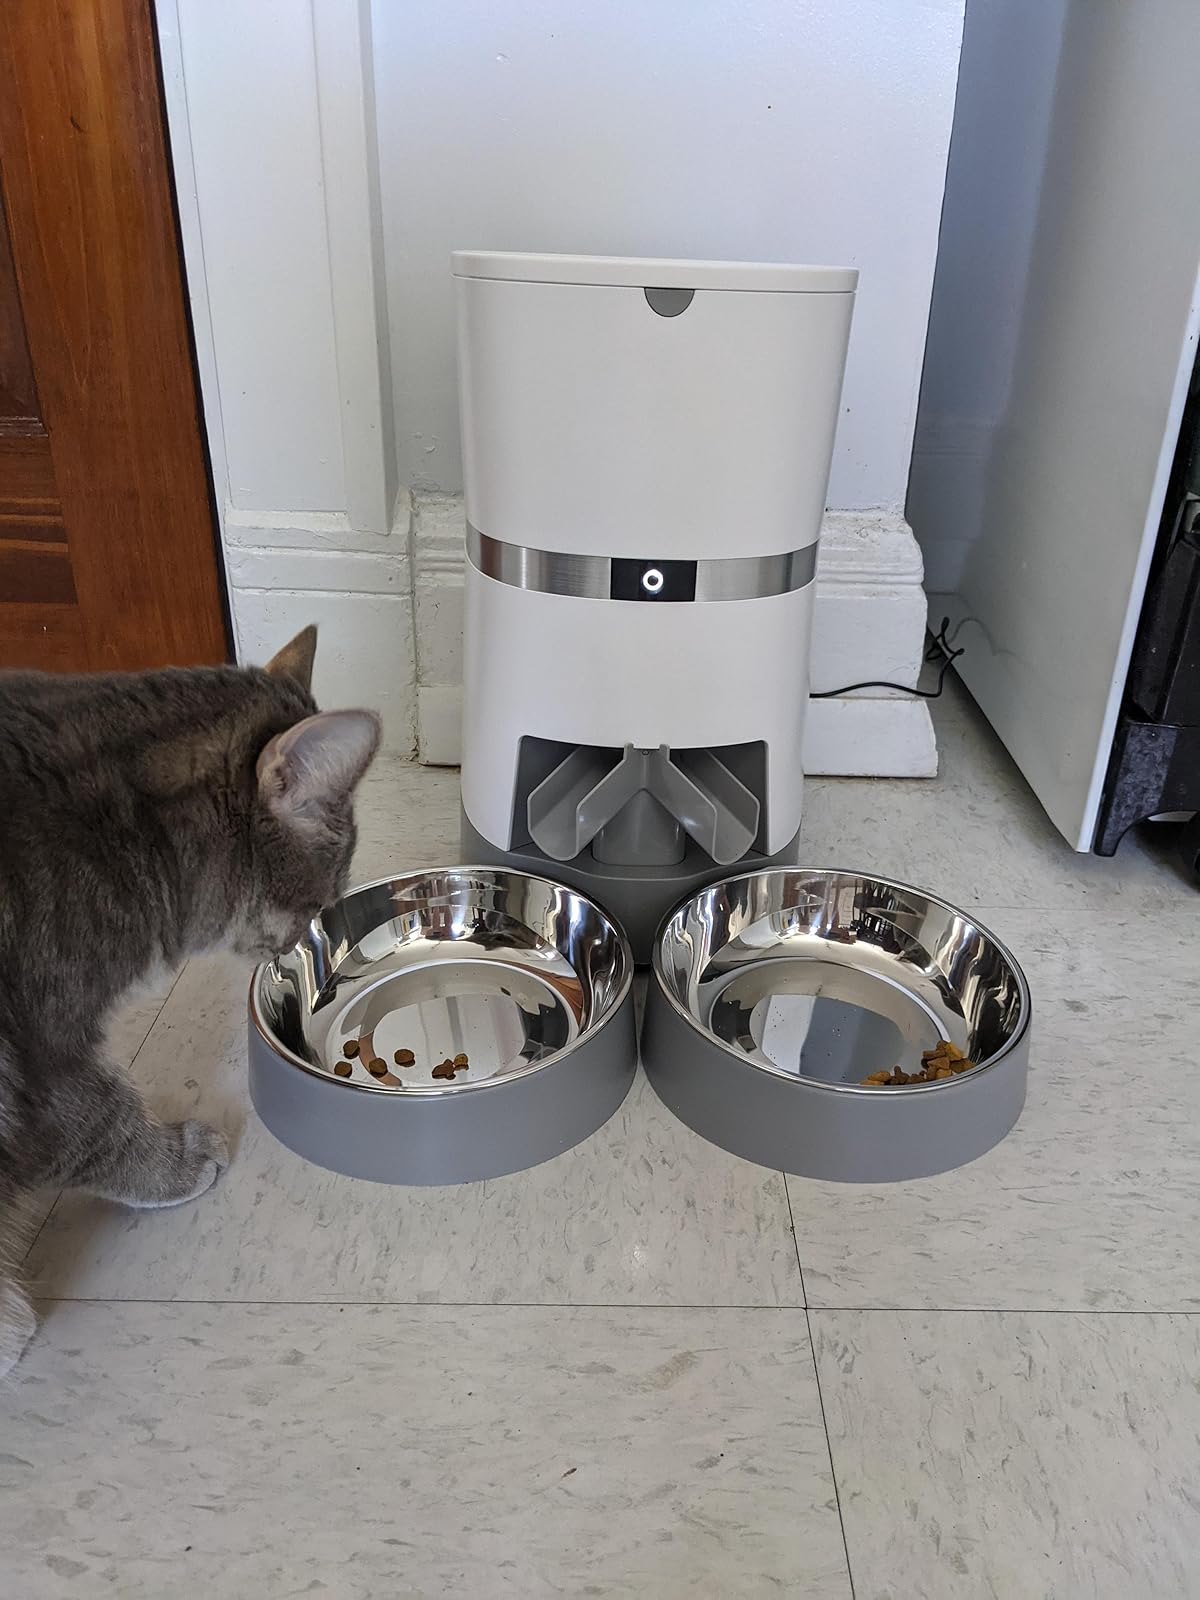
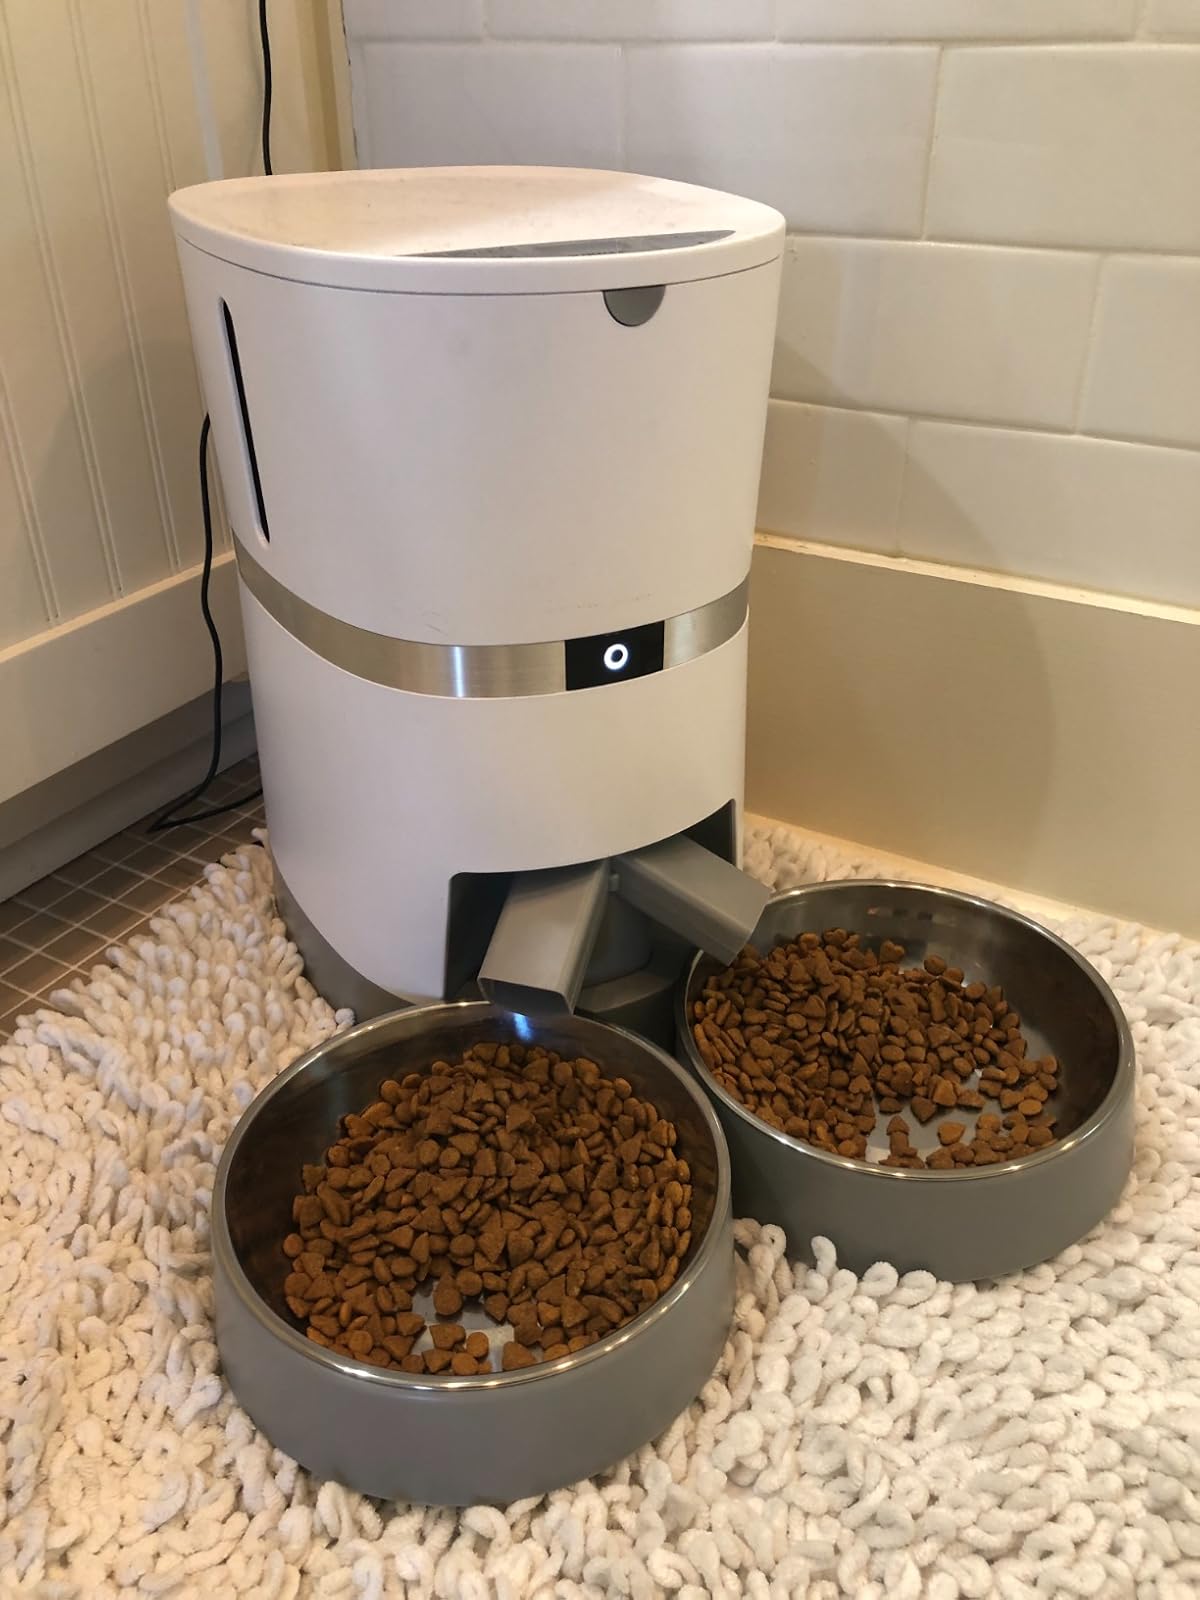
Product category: items_feeder
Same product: yes